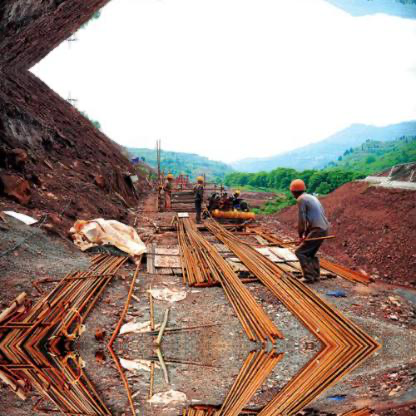
Objects in the image:
label: helmet
label: helmet
label: helmet
label: helmet